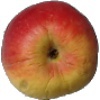
Label: Apple Red Yellow 1